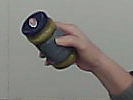
Product: barilla_pesto